Aomori

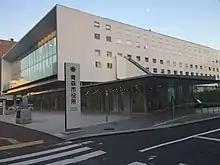
Aomori City Hall

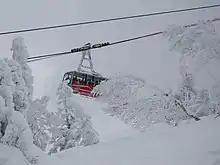
Hakkoda Ropeway

, officially Aomori City, is the capital city of Aomori Prefecture, in the Tōhoku region of Japan. , the city had an estimated population of 264,945 in 136,781 households, and a population density of 321 people per square kilometer spread over the city's total area of . Aomori is one of Japan's 62 core cities and the core of the Aomori metropolitan area.